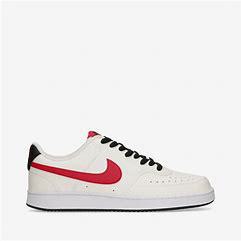
Brand: Nike
Model: Court Vision Next Nature